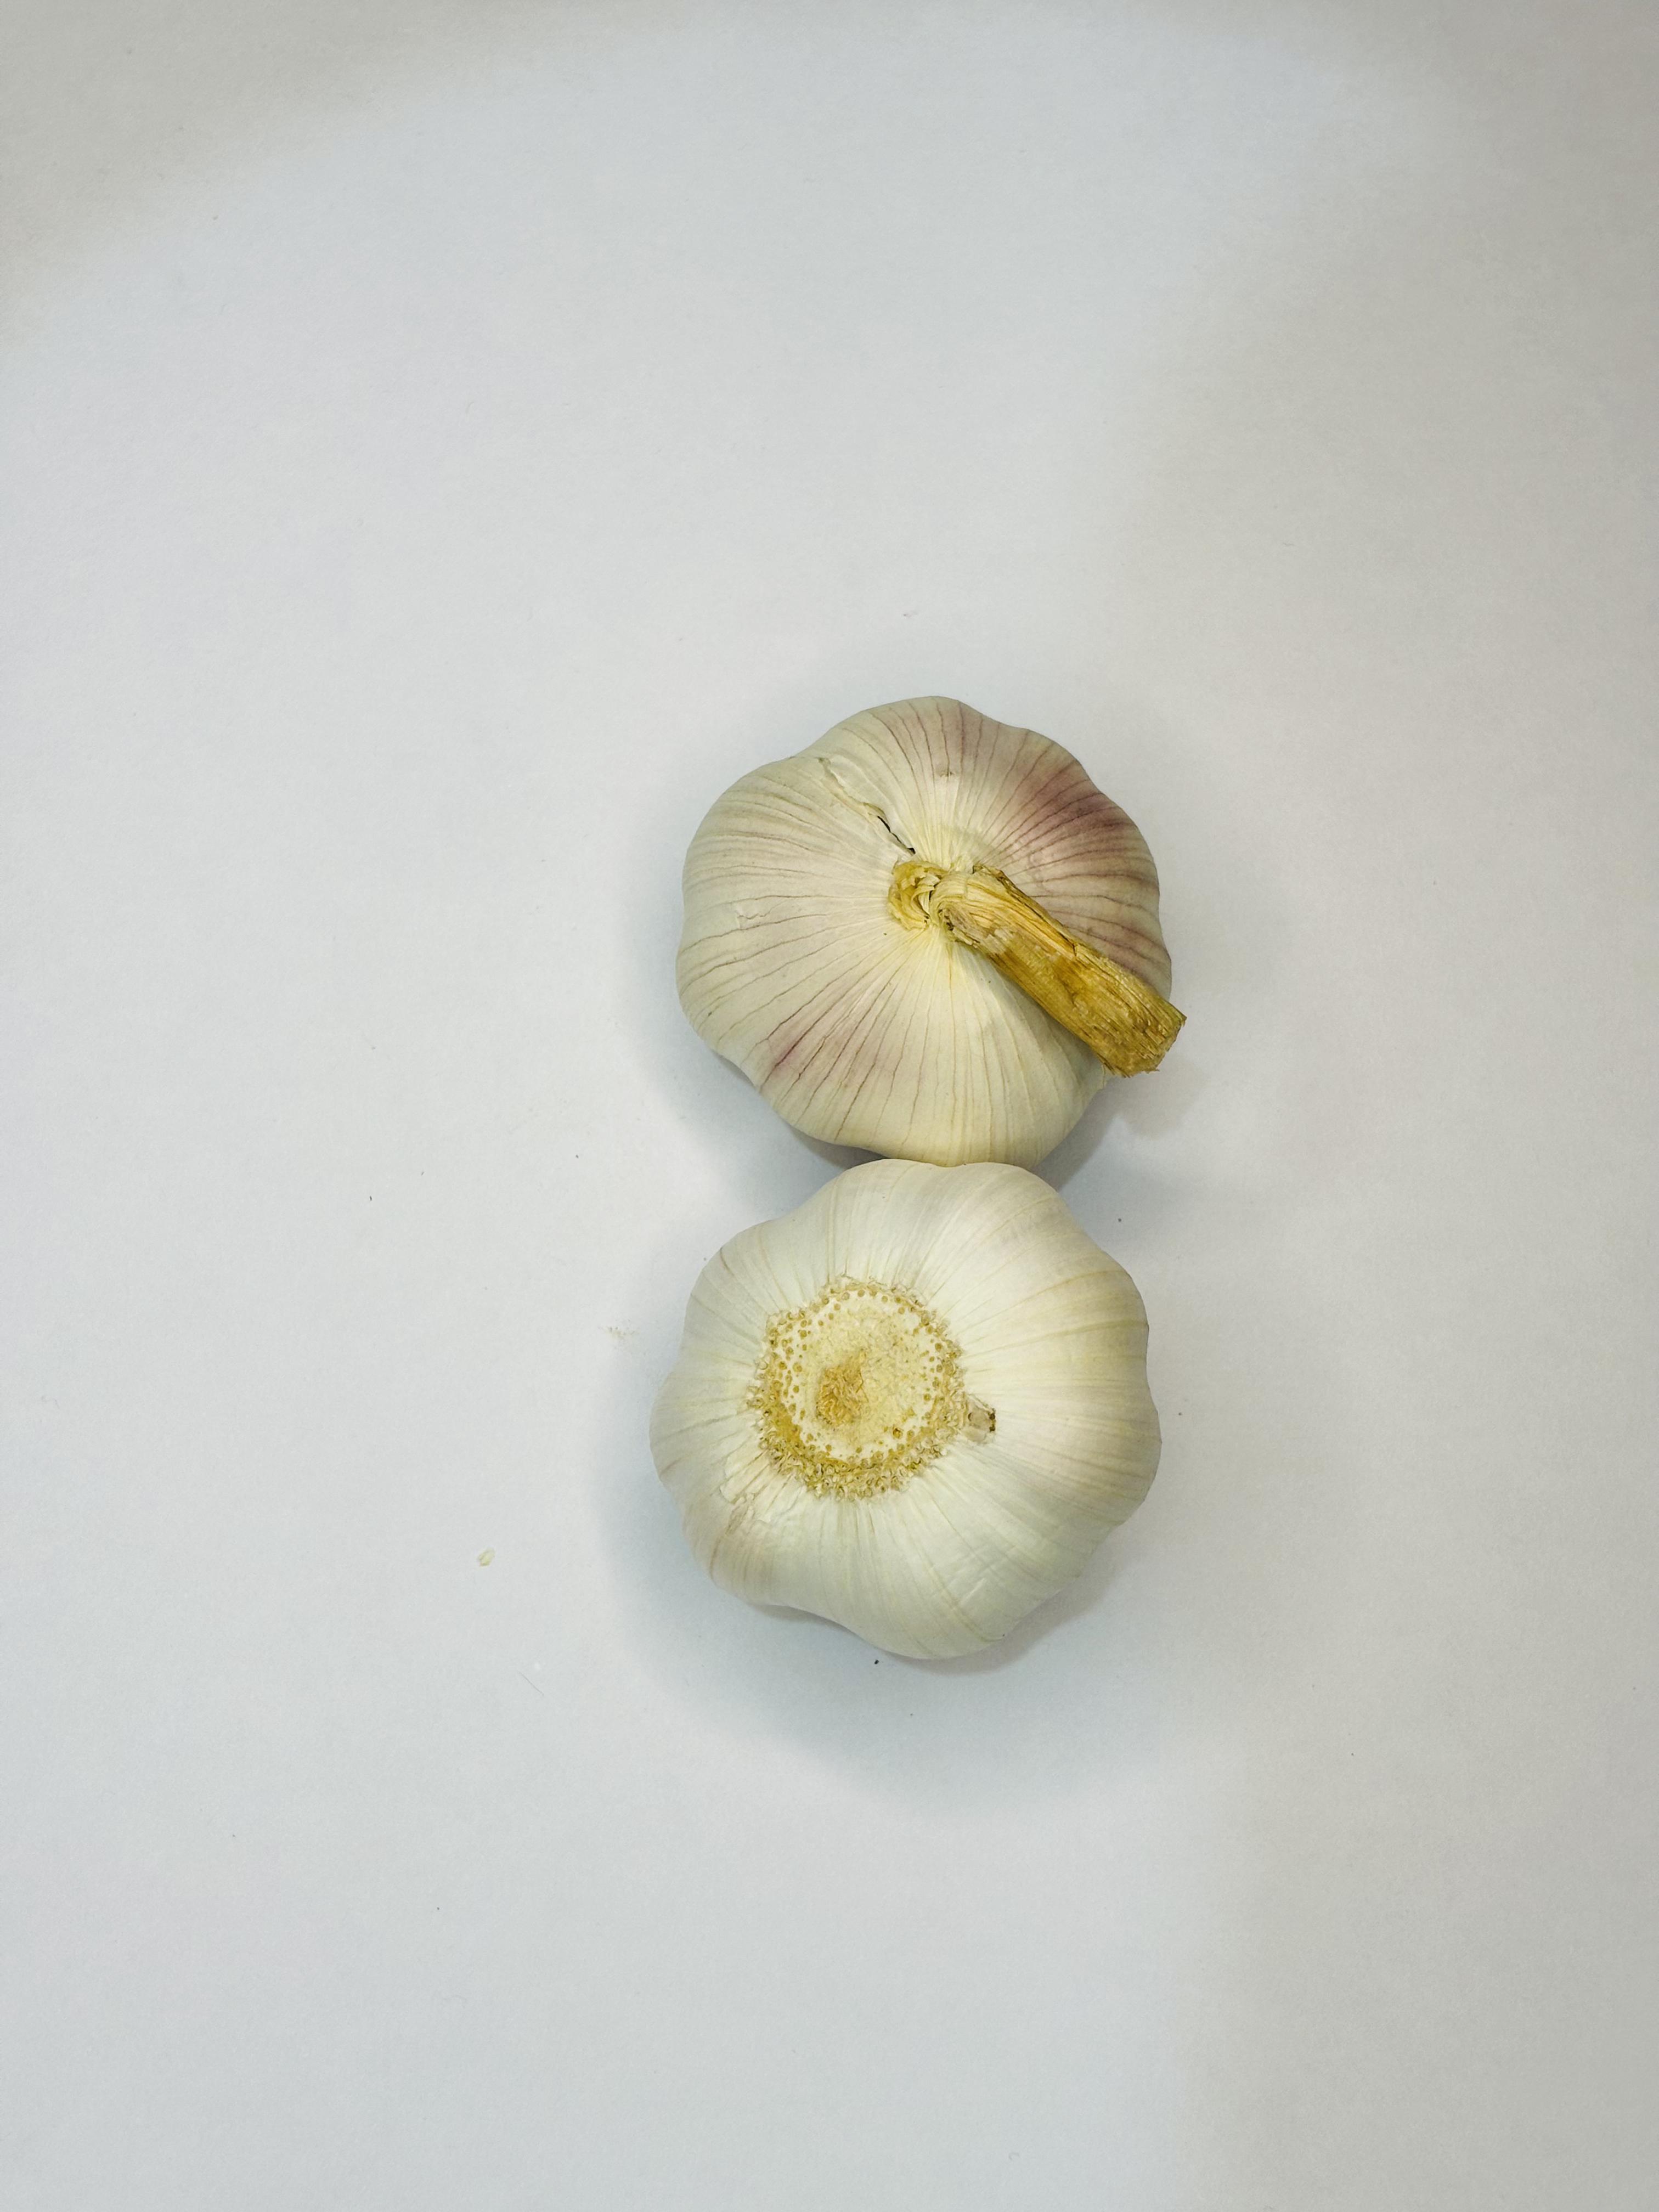
Label: Garlic